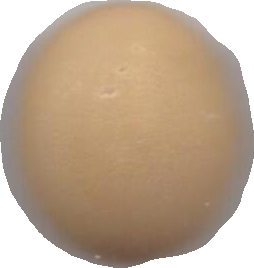
Variety: Dega